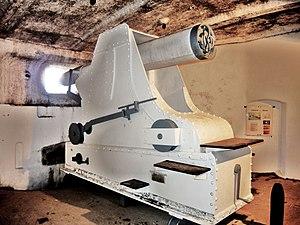
Maquette du canon de Bange, de 155, dans la casemate cuirassée du commandant Mougin. Fort du mont Bart. Bart. Doubs